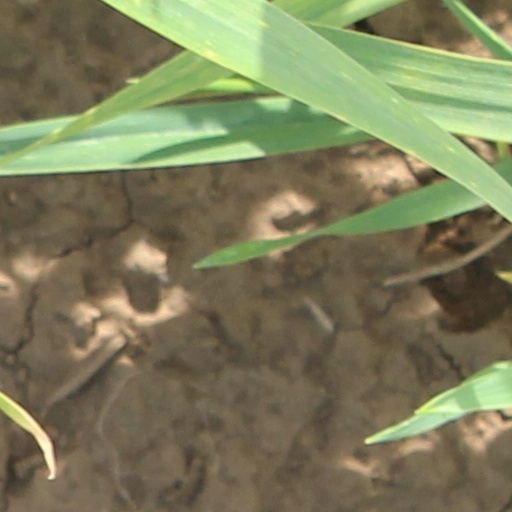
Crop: wheat